Adele Live 2016

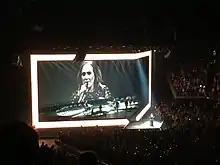
Adele at the O2 Arena in London, March 2016

The critical response was overwhelmingly positive when Adele performed six shows at The O Arena in her hometown, London. "The Huffington Post"s Ashley Percival gave one of the shows five stars: "By her own admission, most of her back catalogue is "fucking miserable", and I questioned quite how the Tottenham-born songstress would hold the attention of the packed O Arena without being able to rely on exhaustive dance routines or belting out some pop bangers to boost the energy. But the second she emerged through the floor of a small B-stage uttering those immortal words "Hello, it's me", any concerns just evaporated — every single person in the room was in complete awe, and would stay that way for the entirety of the 18-song set." David Smyth from the "London Evening Standard" said that "Adele shifted constantly from being a lightning rod for emotion to a light entertainer" in his four star review. He also complimented the show's opening performance of "Hello", saying that "isolated, with her large band hidden behind the screen, [Adele] held the room without trickery — just one of the great singing voices." Ludovic Hunter-Tilney from the "Financial Times" stated in his four star review that the show "had an old-school air of professionalism, sumptuously mounted and impeccably rehearsed." Hunter-Tilney also said that "Flashy special effects were kept to a minimum, such as the downfall of water that surrounded her for "Set Fire to the Rain" towards the end. The absence of high-tech arena spectacle helped the show. It allowed Adele's personality to gain the upper hand over her professionalism." Adele performed in the Genting Arena, Birmingham on 29, 30 March and 1, 2 April 2016 in a performance described as "mesmerizing", "jaw-dropping" and "breath-taking".